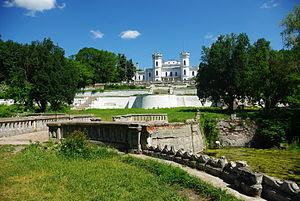
Le château de Charovka est un château néogothique situé en Ukraine à Charovka, dans la région russophone de Kharkov, à soixante kilomètres de Kharkov.